Little Petra

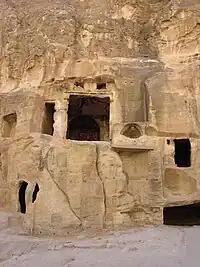
The Painted Biclinium

From the parking lot, Siq al-Barid opens up in the rock facade to the west southwest. Its name, literally "cold canyon", comes from its orientation and its high walls preventing the entry of most available sunlight. The modern name "Little Petra" comes from its similarities to the larger site to the south—both must be entered via a narrow canyon, and consist primarily of Nabataean buildings.